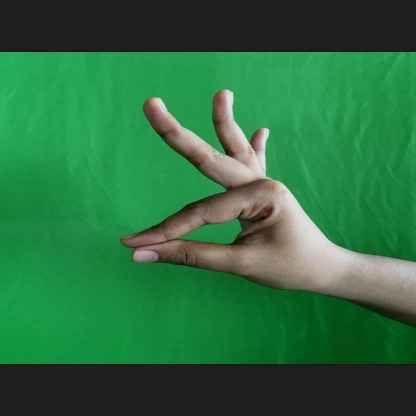
Mudra: Hamsasyam